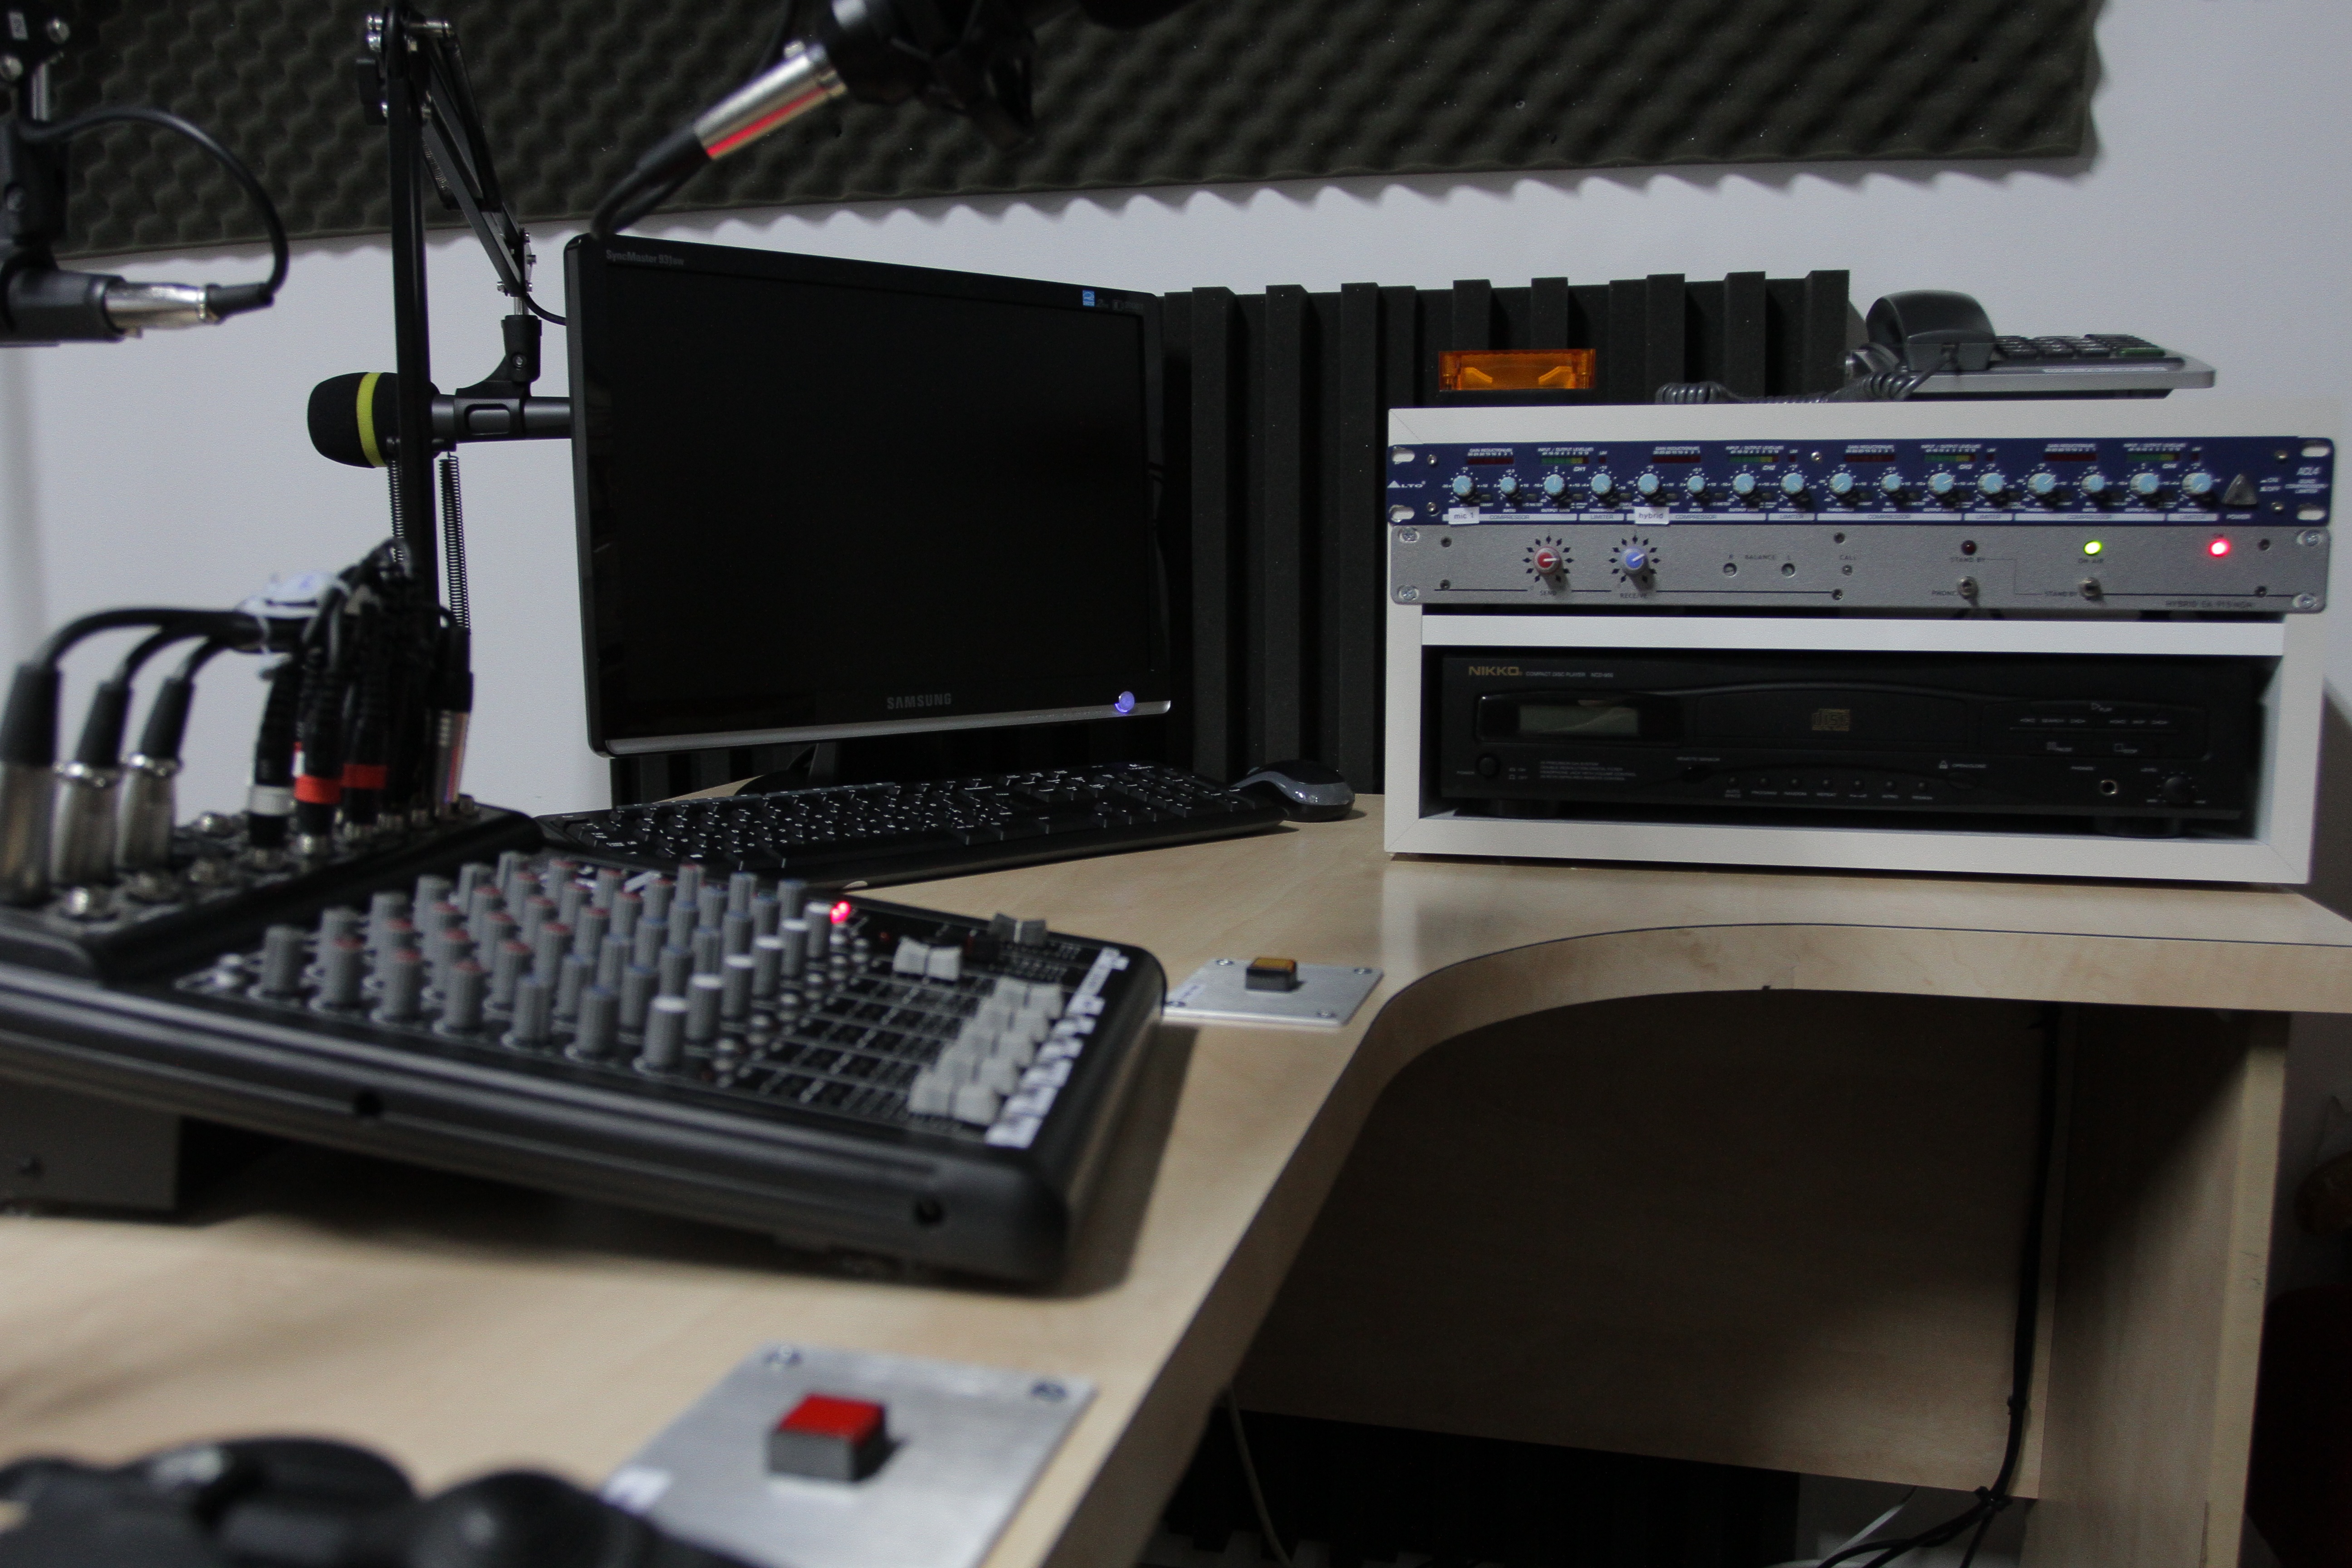
music, technology, equipment, mic, recording studio, studio, station, musical instrument, radio, broadcast, stereo, recording, audio, sound, broadcasting, multimedia, radiostation, radio studio, radio station, personal computer, computer hardware, musical keyboard, electronic instrument, electronic keyboard, audio engineer